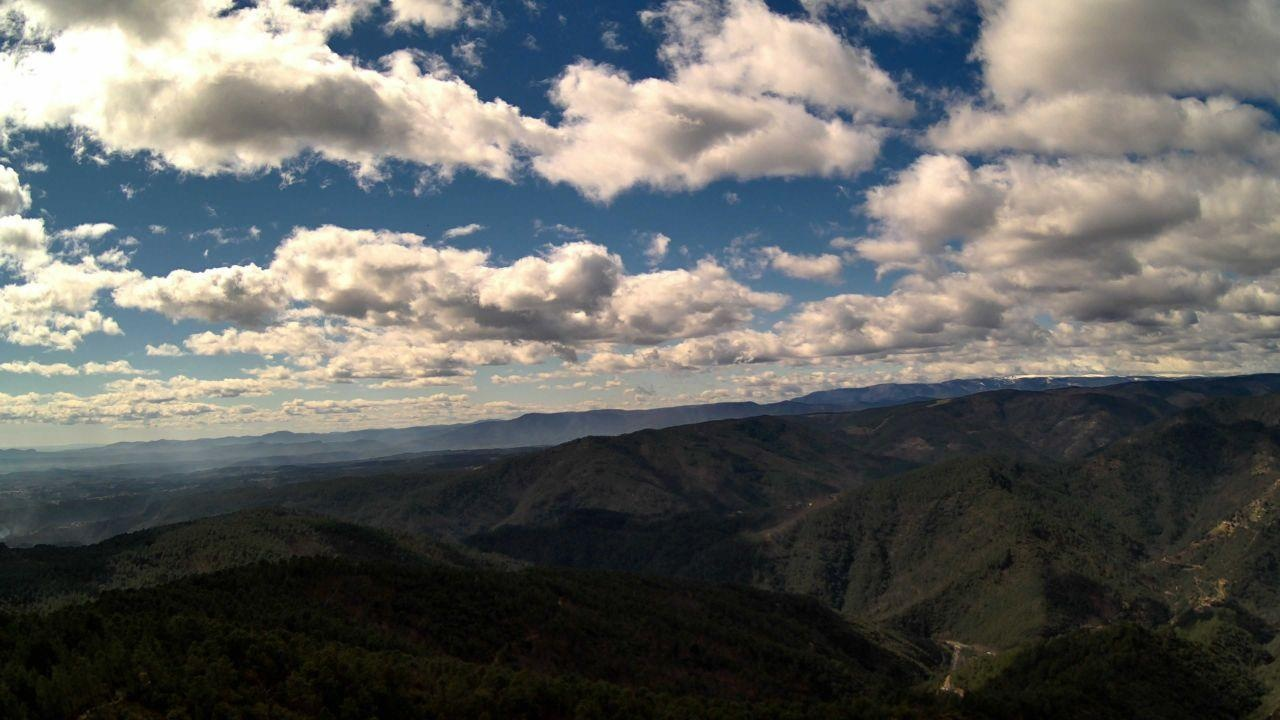
Fire: no
Smoke: yes